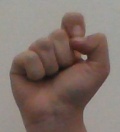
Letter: fa